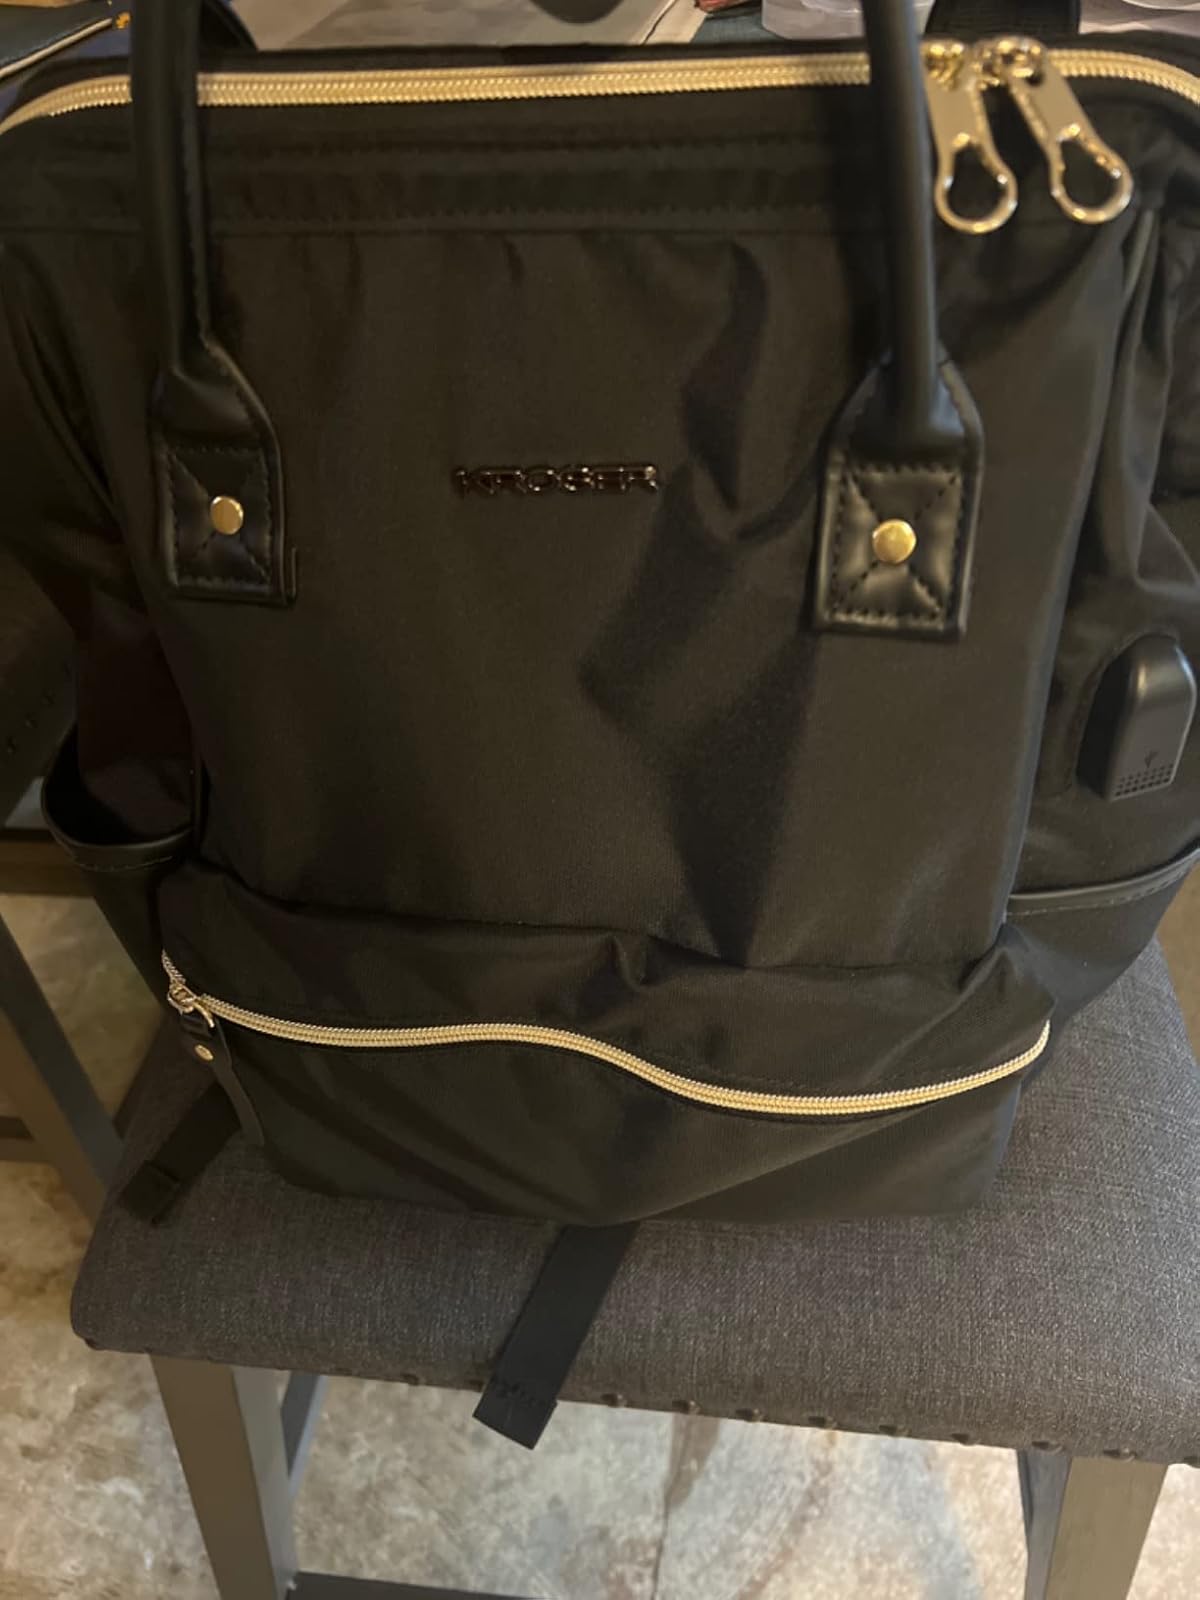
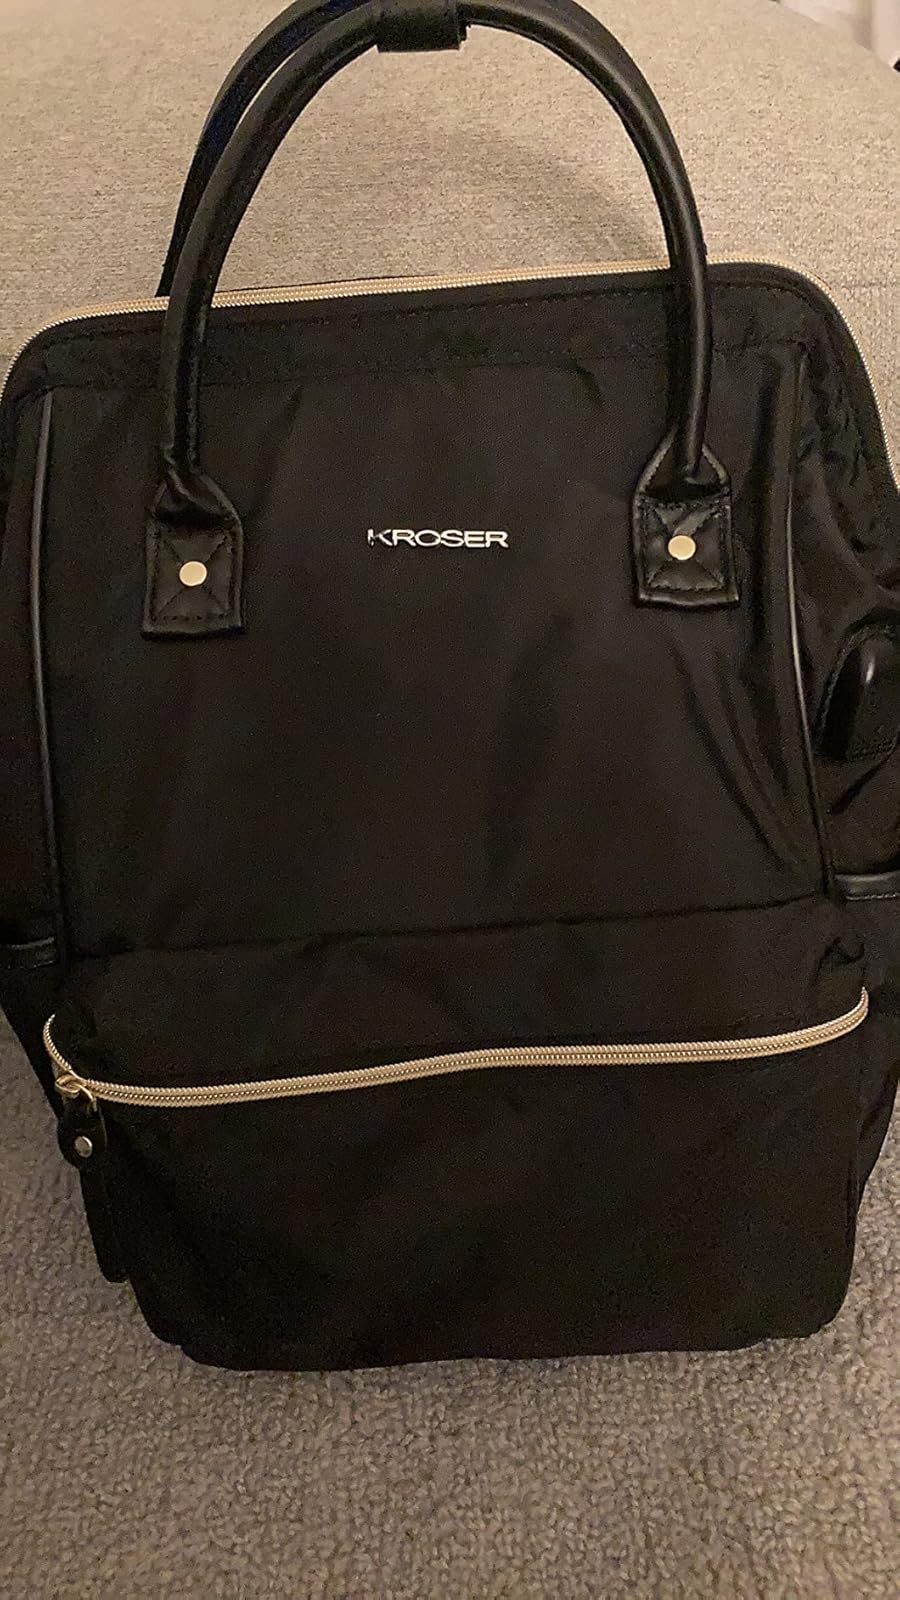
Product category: bag
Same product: yes